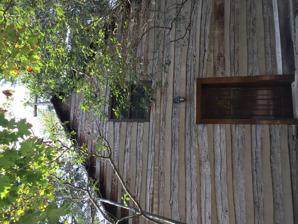
Building: Log Chapel (University of Notre Dame)
Country: United States of America
Year built: 1906
Log Chapel Log Chapel, Notre Dame Alternative names Fr. Badin's Chapel General information Status Used as a chapel and museum Type Religious Chapel Architectural style Log cabin Town or city Notre Dame, Indiana Country United States Current tenants University of Notre Dame Construction started 1831 Completed 1831 Renovated 1906 Owner Congregation of Holy Cross Design and construction Architect(s) Stephen Badin United States historic place Log Chapel U.S. Historic district Contributing property Location Notre Dame, Indiana Coordinates 41°42′05″N 86°14′33″W / 41.7015°N 86.2425°W / 41.7015; -86.2425 Built 1906 Architect William Arnett Architectural style Log cabin Part of University of Notre Dame: Main and South Quadrangles ( ID78000053 ) Added to NRHP May 23, 1978 The Log Chapel was originally built in 1831 by Rev. Fr. Stephen Badin as a mission to the Potawatomi Indians in what would become northern Indiana. It was one of the first Catholic places of worship in Northern Indiana. It was given in 1842 to Fr. Edward Sorin , and it became the original nucleus of the University of Notre Dame . When Sorin arrived on campus, the Log Chapel was the main structure standing. It was a 44 by 24 feet log cabin that served as chapel and priest residence. The small structures were also present on site: a small clapboard cabin that housed the Indian interpreter and his family, and a 8 by 6 feet shed. One of the first things that Sorin did was build a second log cabin, which was dedicated on March 19, 1843, slightly to the east of Badin's chapel and about the same size. As the community grew, Badin's Log Chapel was converted into a carpenter's shop on the first floor and a residence for the Holy Cross Brothers on the second, while Sorin's second cabin housed the chapel on the first floor and a residence for the Holy Cross sisters on the second floor. The original Log Chapel was destroyed in 1856 by a fire, and an identical replica was built in the same spot in 1906. Log Chapel, side In 1973 it was added to the National Register of Historic Places . In February 1987, Fr. Theodore Hesburgh decided to move the burials of Fr. Louis DeSeille, Fr. Benjamin Petit , and Fr. Francis  Cointet, from the Basilica crypt to the Log Chapel, where Fr. Badin was buried. All three priests had been buried under the original Chapel before Fr. Sorin moved them to the crypt. References